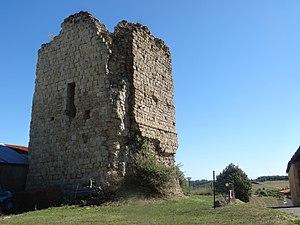
Tour en ruine à Lasseube-Propre
Lasseube-Propre est une commune française située dans le département du Gers en région Occitanie.